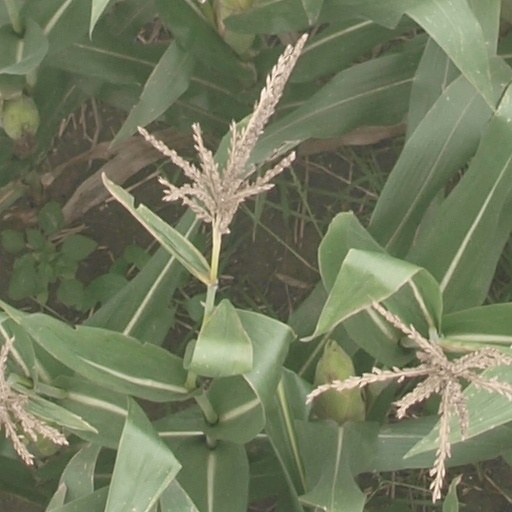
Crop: maize; corn